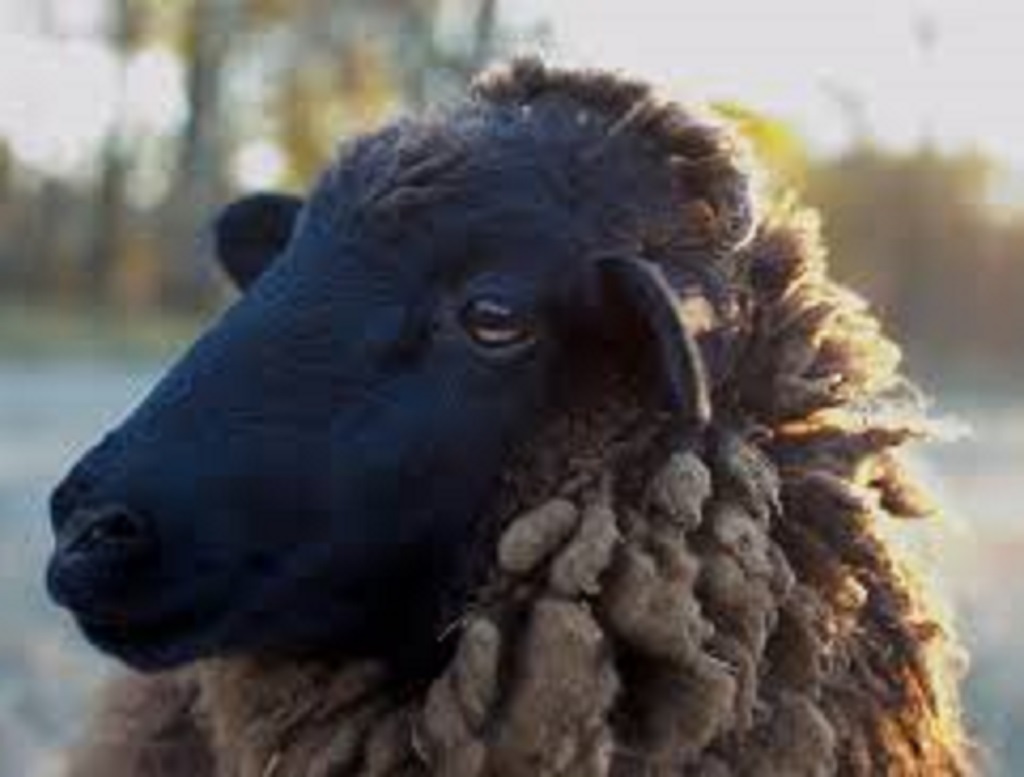
Label: no pain